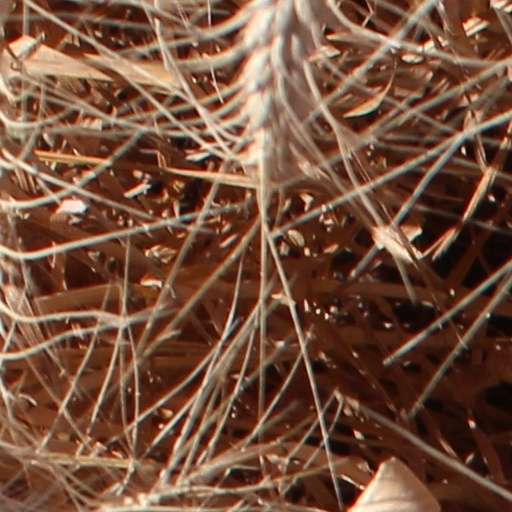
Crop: wheat